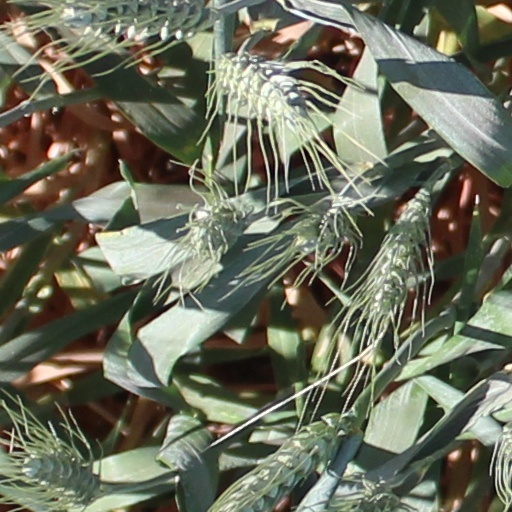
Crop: wheat